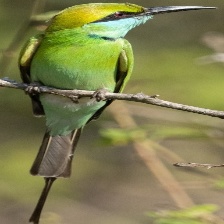
Species: ASIAN GREEN BEE EATER
Scientific name: MEROPS ORIENTALIS
ImageNet parent category: bee_eater